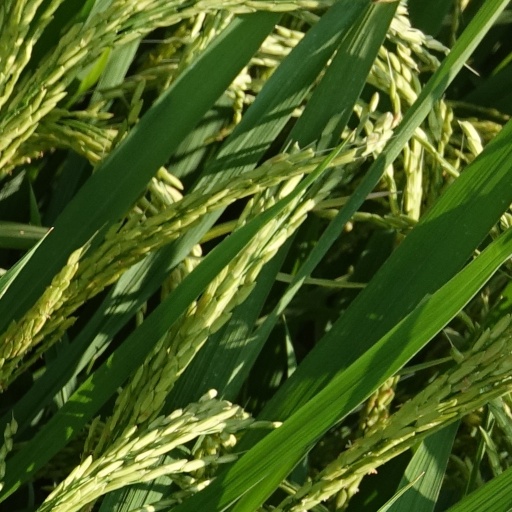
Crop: rice